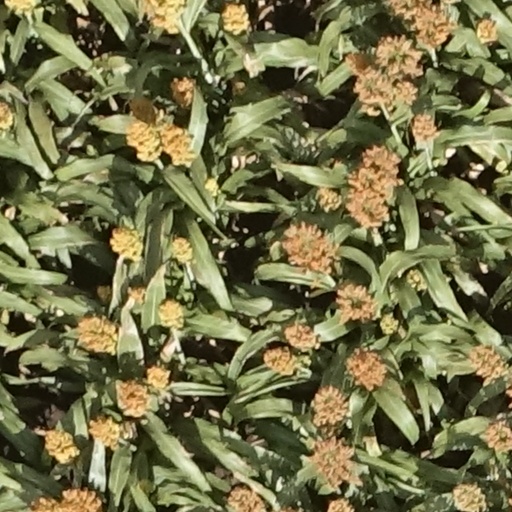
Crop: sorghum